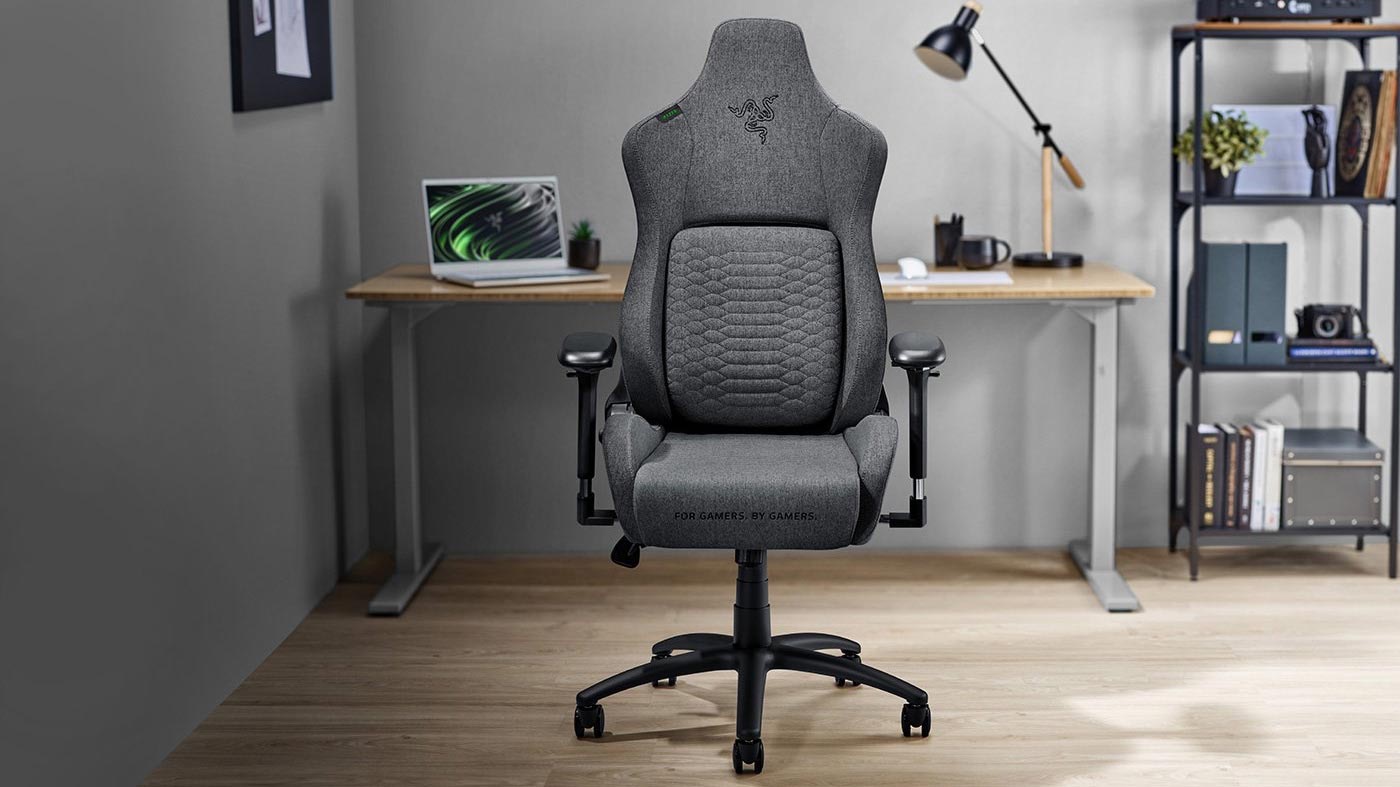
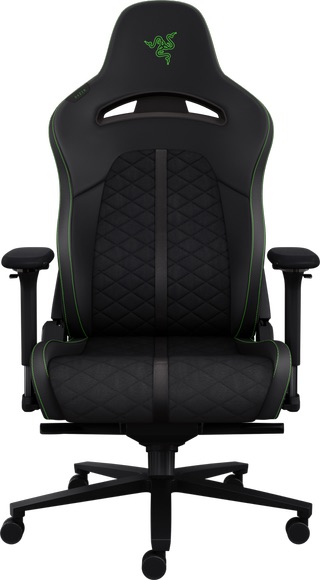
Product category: items_chair
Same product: no